Sea Captains Carousing in Surinam

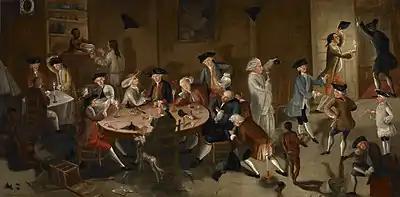
John Greenwood painted various prominent Rhode Island merchants in "Sea Captains Carousing in Surinam", 1755

Sea Captains Carousing in Surinam is an oil painting by John Greenwood made between 1752-1758. It depicts a humorous scene in a tavern in Surinam, with many merchants and sea captains from Rhode Island enjoying themselves. It has been described as the first genre painting in American art history. The work was commissioned by the subjects while visiting the important trading ports in Surinam in the 1750s, probably for their own amusement. At the time, Greenwood was living in Surinam.